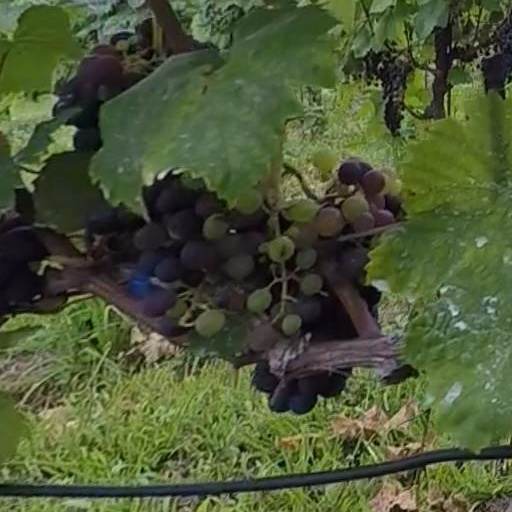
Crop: grape